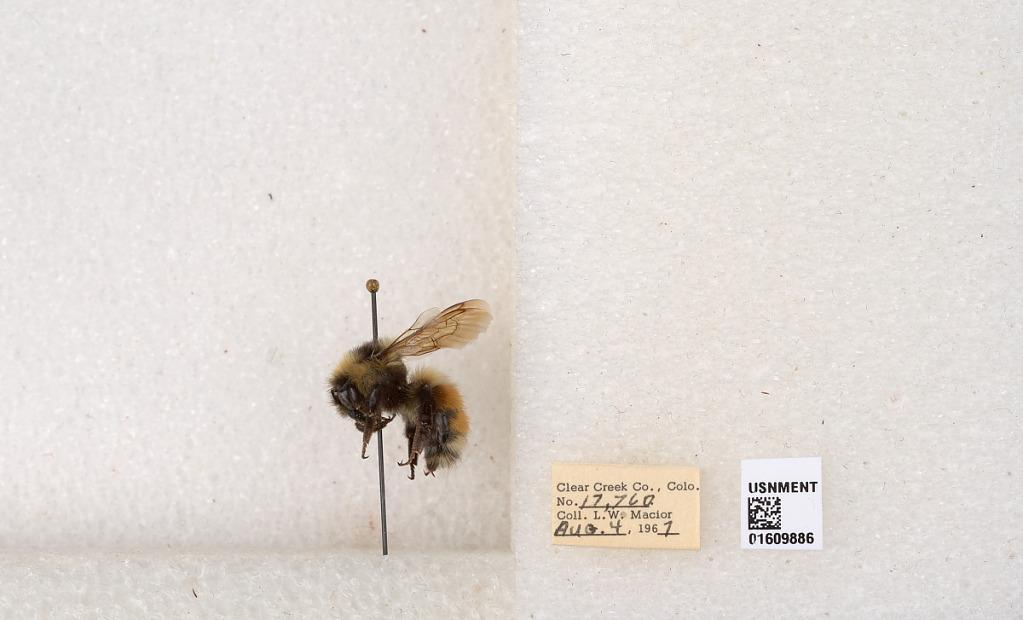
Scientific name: Bombus (Pyrobombus) sylvicola Kirby
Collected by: L. Macior
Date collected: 1967-8-4
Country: United States
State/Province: Colorado
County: Clear Creek
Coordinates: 39.6856, -105.645